Crna Bara, Bogatić

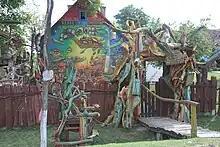
Naïve art in Crna Bara

In the village there is an eight-year-old school " Janko Veselinović" with a branch in Glogovac and Sovljak, St. Vaznesenija ( village celebrates the Spasovdan ), a post office with an automatic telephone exchange with over 600 subscribers, health center, veterinary station.